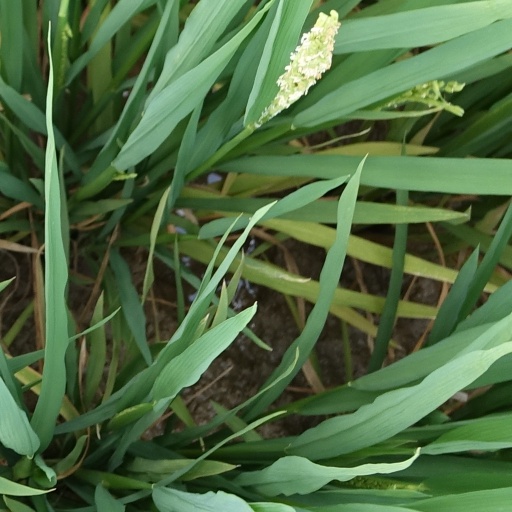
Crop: rice